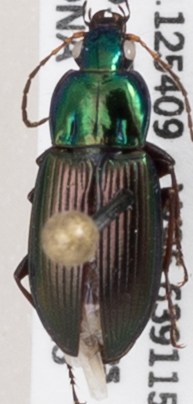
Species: Poecilus chalcites
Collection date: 2020-07-15
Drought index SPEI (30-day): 0.444
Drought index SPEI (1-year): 0.8
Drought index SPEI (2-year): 2.09